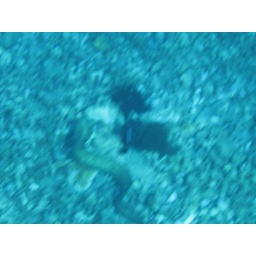
taken while snokeling off Maui. taken while snokeling off Maui. Some off a boat near Molikini and some off beach near 4 Seasons at Waileia. taken while snokeling off Maui. Some off a boat near Molikini and some off beach near 4 Seasons at Waileia.